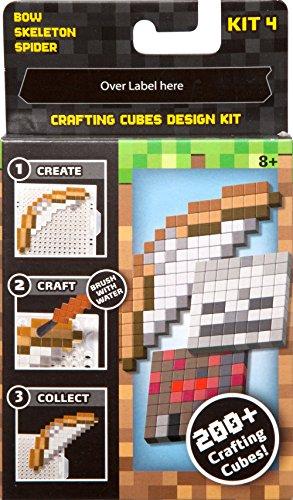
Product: Minecraft Crafting Table Refill Pack #4
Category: Toys & Games | Toy Figures & Playsets | Playsets & Vehicles | Playsets
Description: Time to stock-up on supplies for your Minecraft Crafting Table.
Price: $15.89
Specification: ProductDimensions:4x0.5x7inches|ItemWeight:3.2ounces|ShippingWeight:3.2ounces(Viewshippingratesandpolicies)|DomesticShipping:ItemcanbeshippedwithinU.S.|InternationalShipping:ThisitemcanbeshippedtoselectcountriesoutsideoftheU.S.LearnMore|ASIN:B00RWZV64U|Itemmodelnumber:DFV43|Manufacturerrecommendedage:8-12years